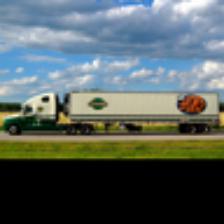
Label: NonHuman